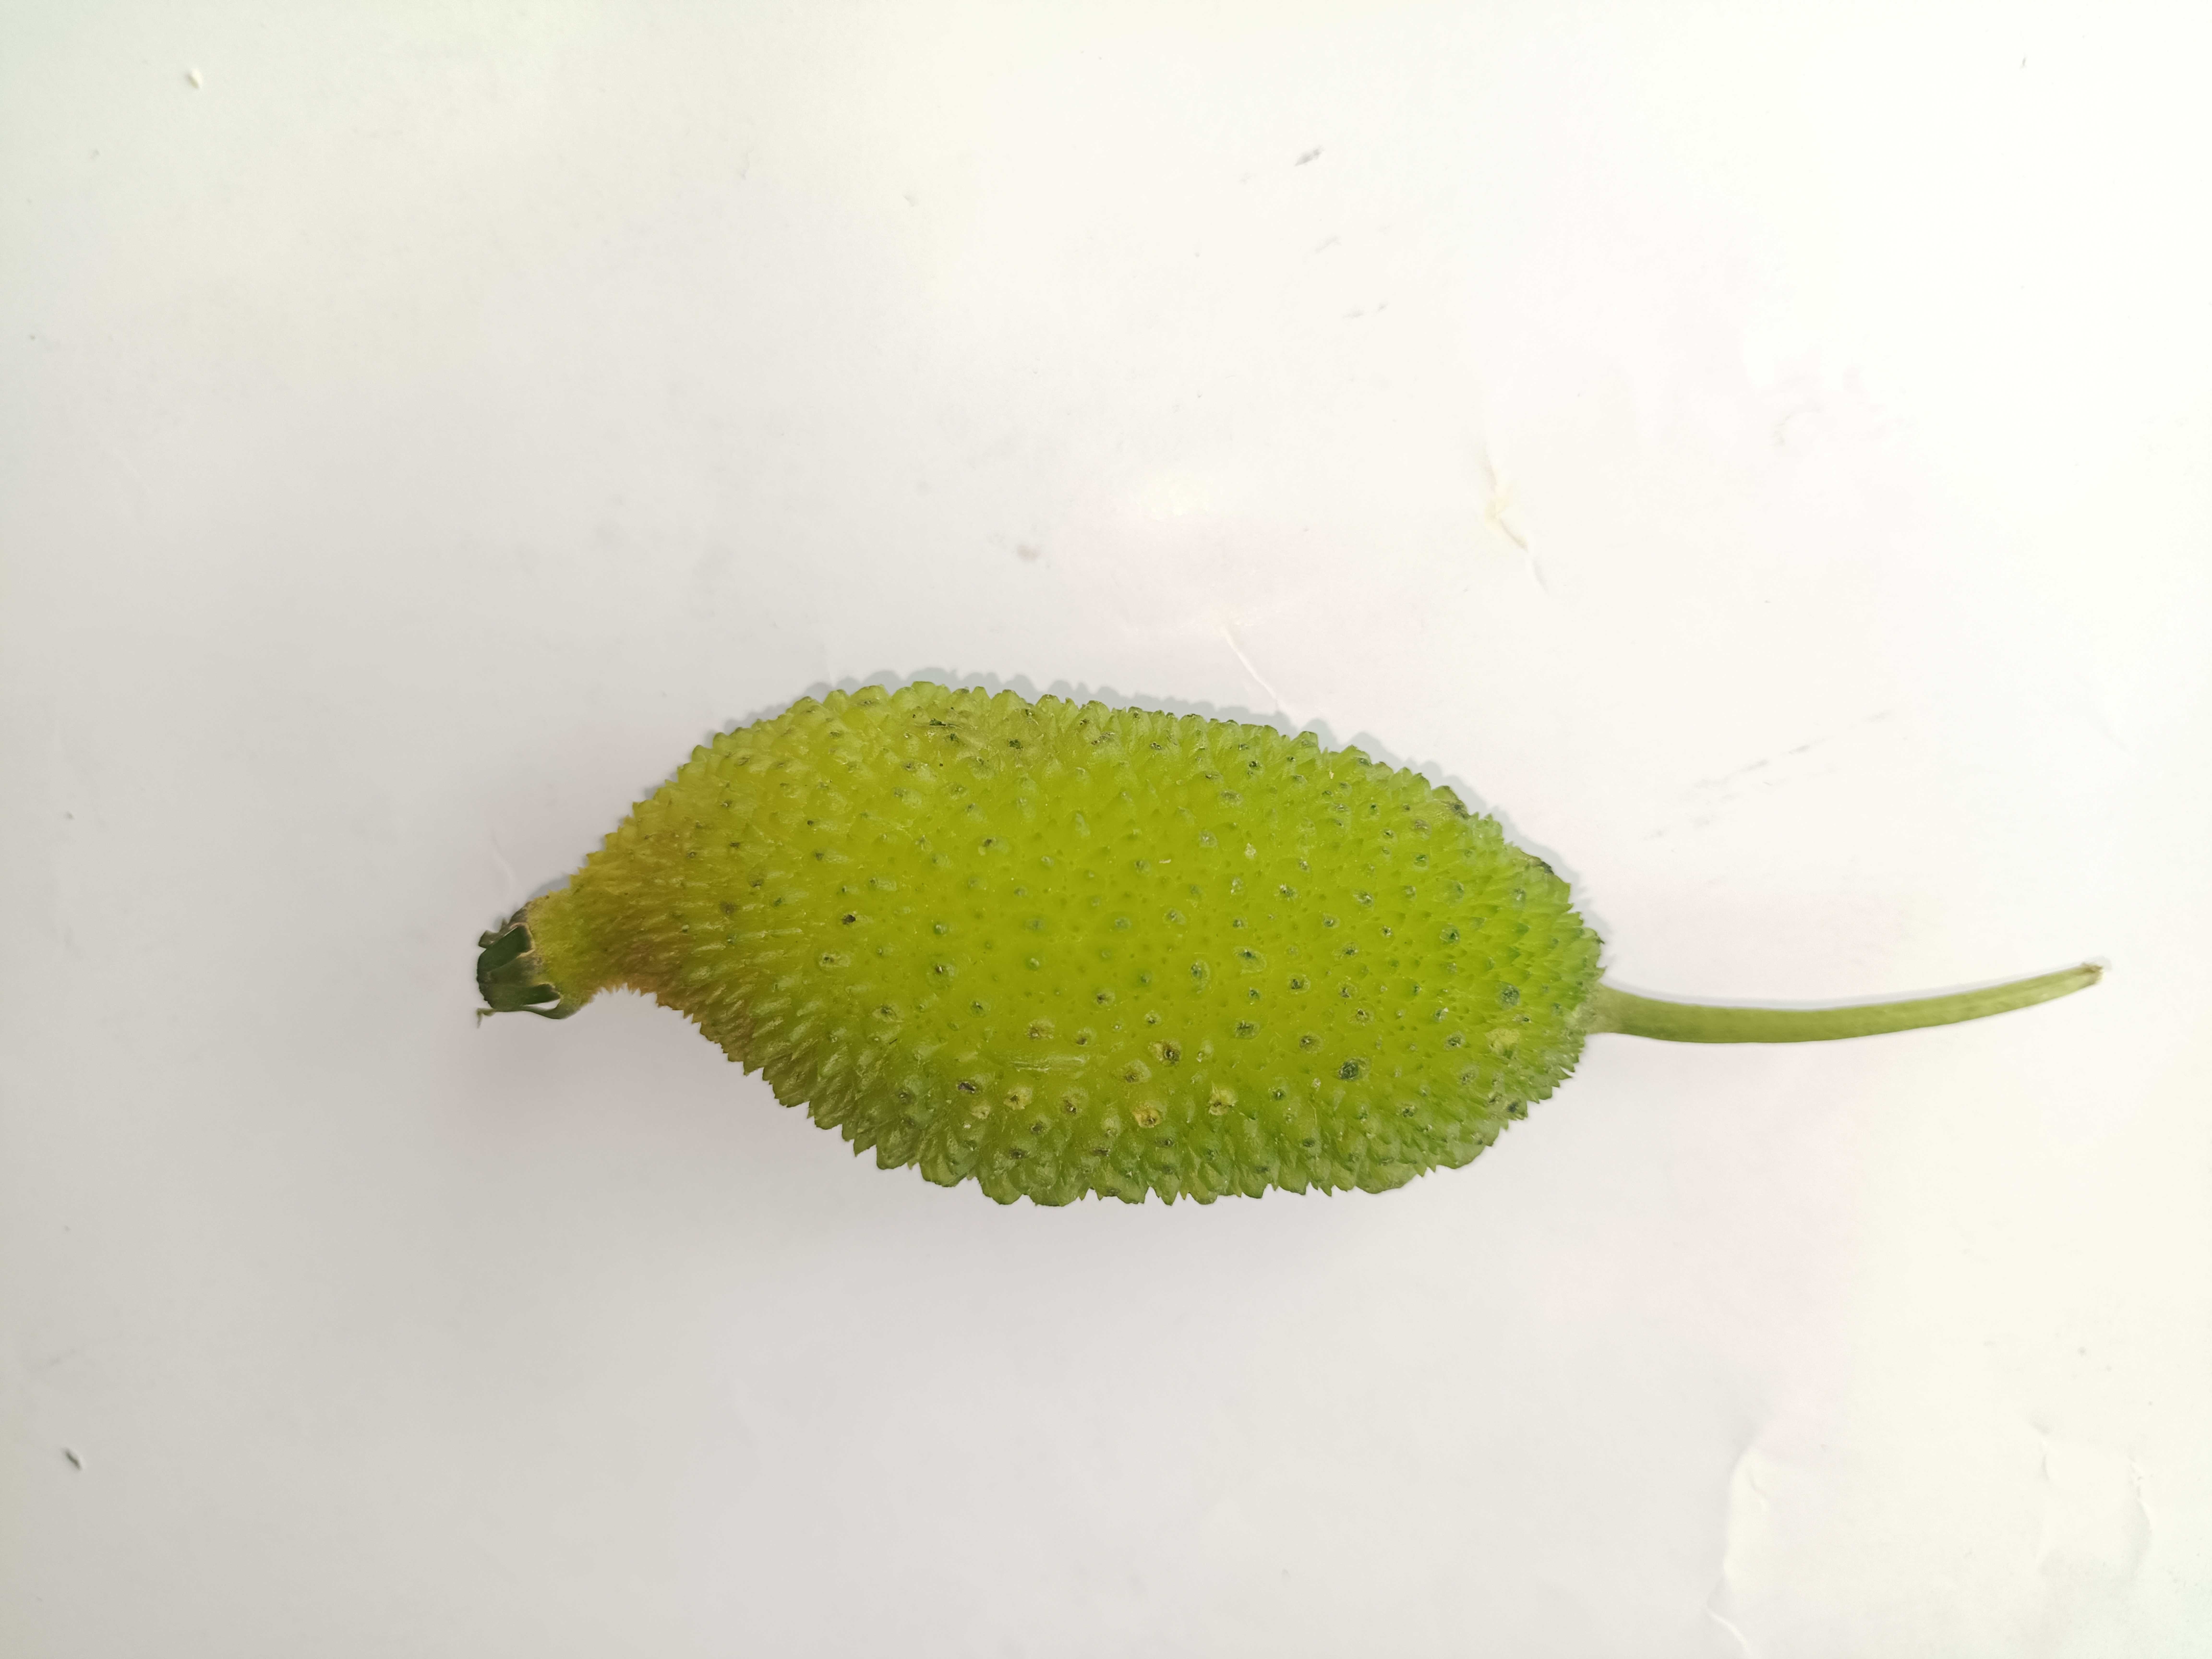
Label: Momordica dioica